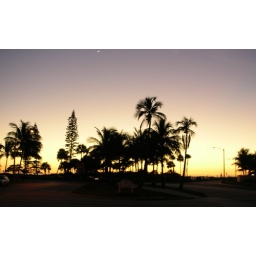
We were walking to the Irish Pub when I turned around and saw the tropical trees and palms silohuetted against the sky.